Japanese occupation of Hong Kong

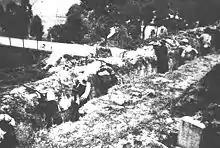
Dongjiang guerrillas fighting in trenches

The 38th Infantry Division, the unit mainly responsible for capturing Hong Kong, departed in January 1942. The Hong Kong Defence Force was established during the same month, and was the main Japanese military unit in Hong Kong throughout the occupation. The other Japanese military units stationed in Hong Kong from early 1942 were the small Hong Kong Artillery Force and the Imperial Japanese Navy's Hong Kong Base Force, which formed part of the 2nd China Expeditionary Fleet.